Cedric Hardwicke

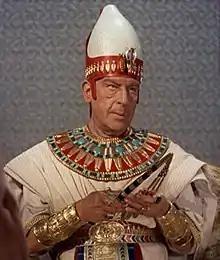
Hardwicke portraying Egyptian Pharaoh Sethi in "The Ten Commandments" (1956)

Hardwicke played in films such as "Les Misérables" (1935) with Fredric March and Charles Laughton, the first ever three-strip Technicolor film "Becky Sharp" (1935), "King Solomon's Mines" (1937), "The Keys of the Kingdom" (1944), "The Winslow Boy" (1948), Alfred Hitchcock's "Rope" (1948) with James Stewart, and Olivier's "Richard III" (1955). He was featured as King Arthur in the comedy/musical "A Connecticut Yankee in King Arthur's Court" (1949), singing "Busy Doing Nothing" in a trio with Bing Crosby and William Bendix, and as the Pharaoh Sethi in Cecil B. DeMille's 1956 film "The Ten Commandments" starring Charlton Heston as Moses.